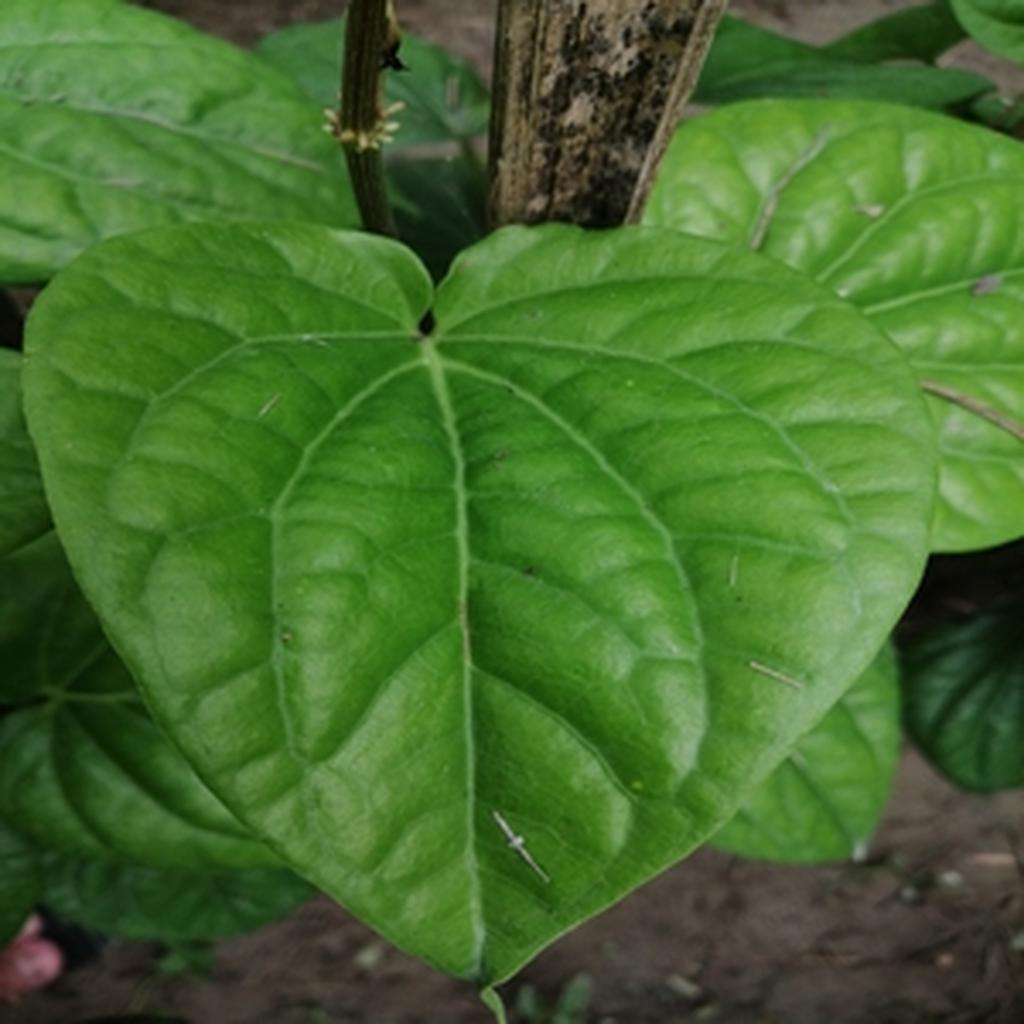
Label: Healthy_Leaf